Stefanie Gottschlich

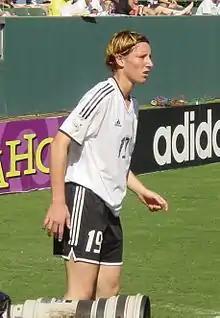
Gottschlich in 2003

Stefanie Gottschlich (born 5 August 1978) is a retired German football defender. She scored three goals in 43 caps for the German national team between 1997 and 2006.